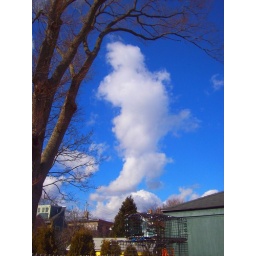
Funny cloud near home